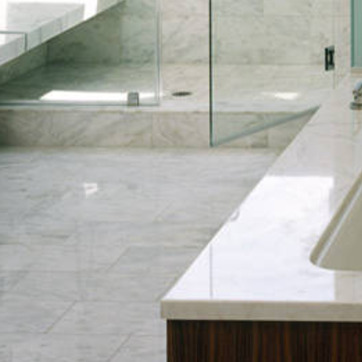
Material: polishedstone